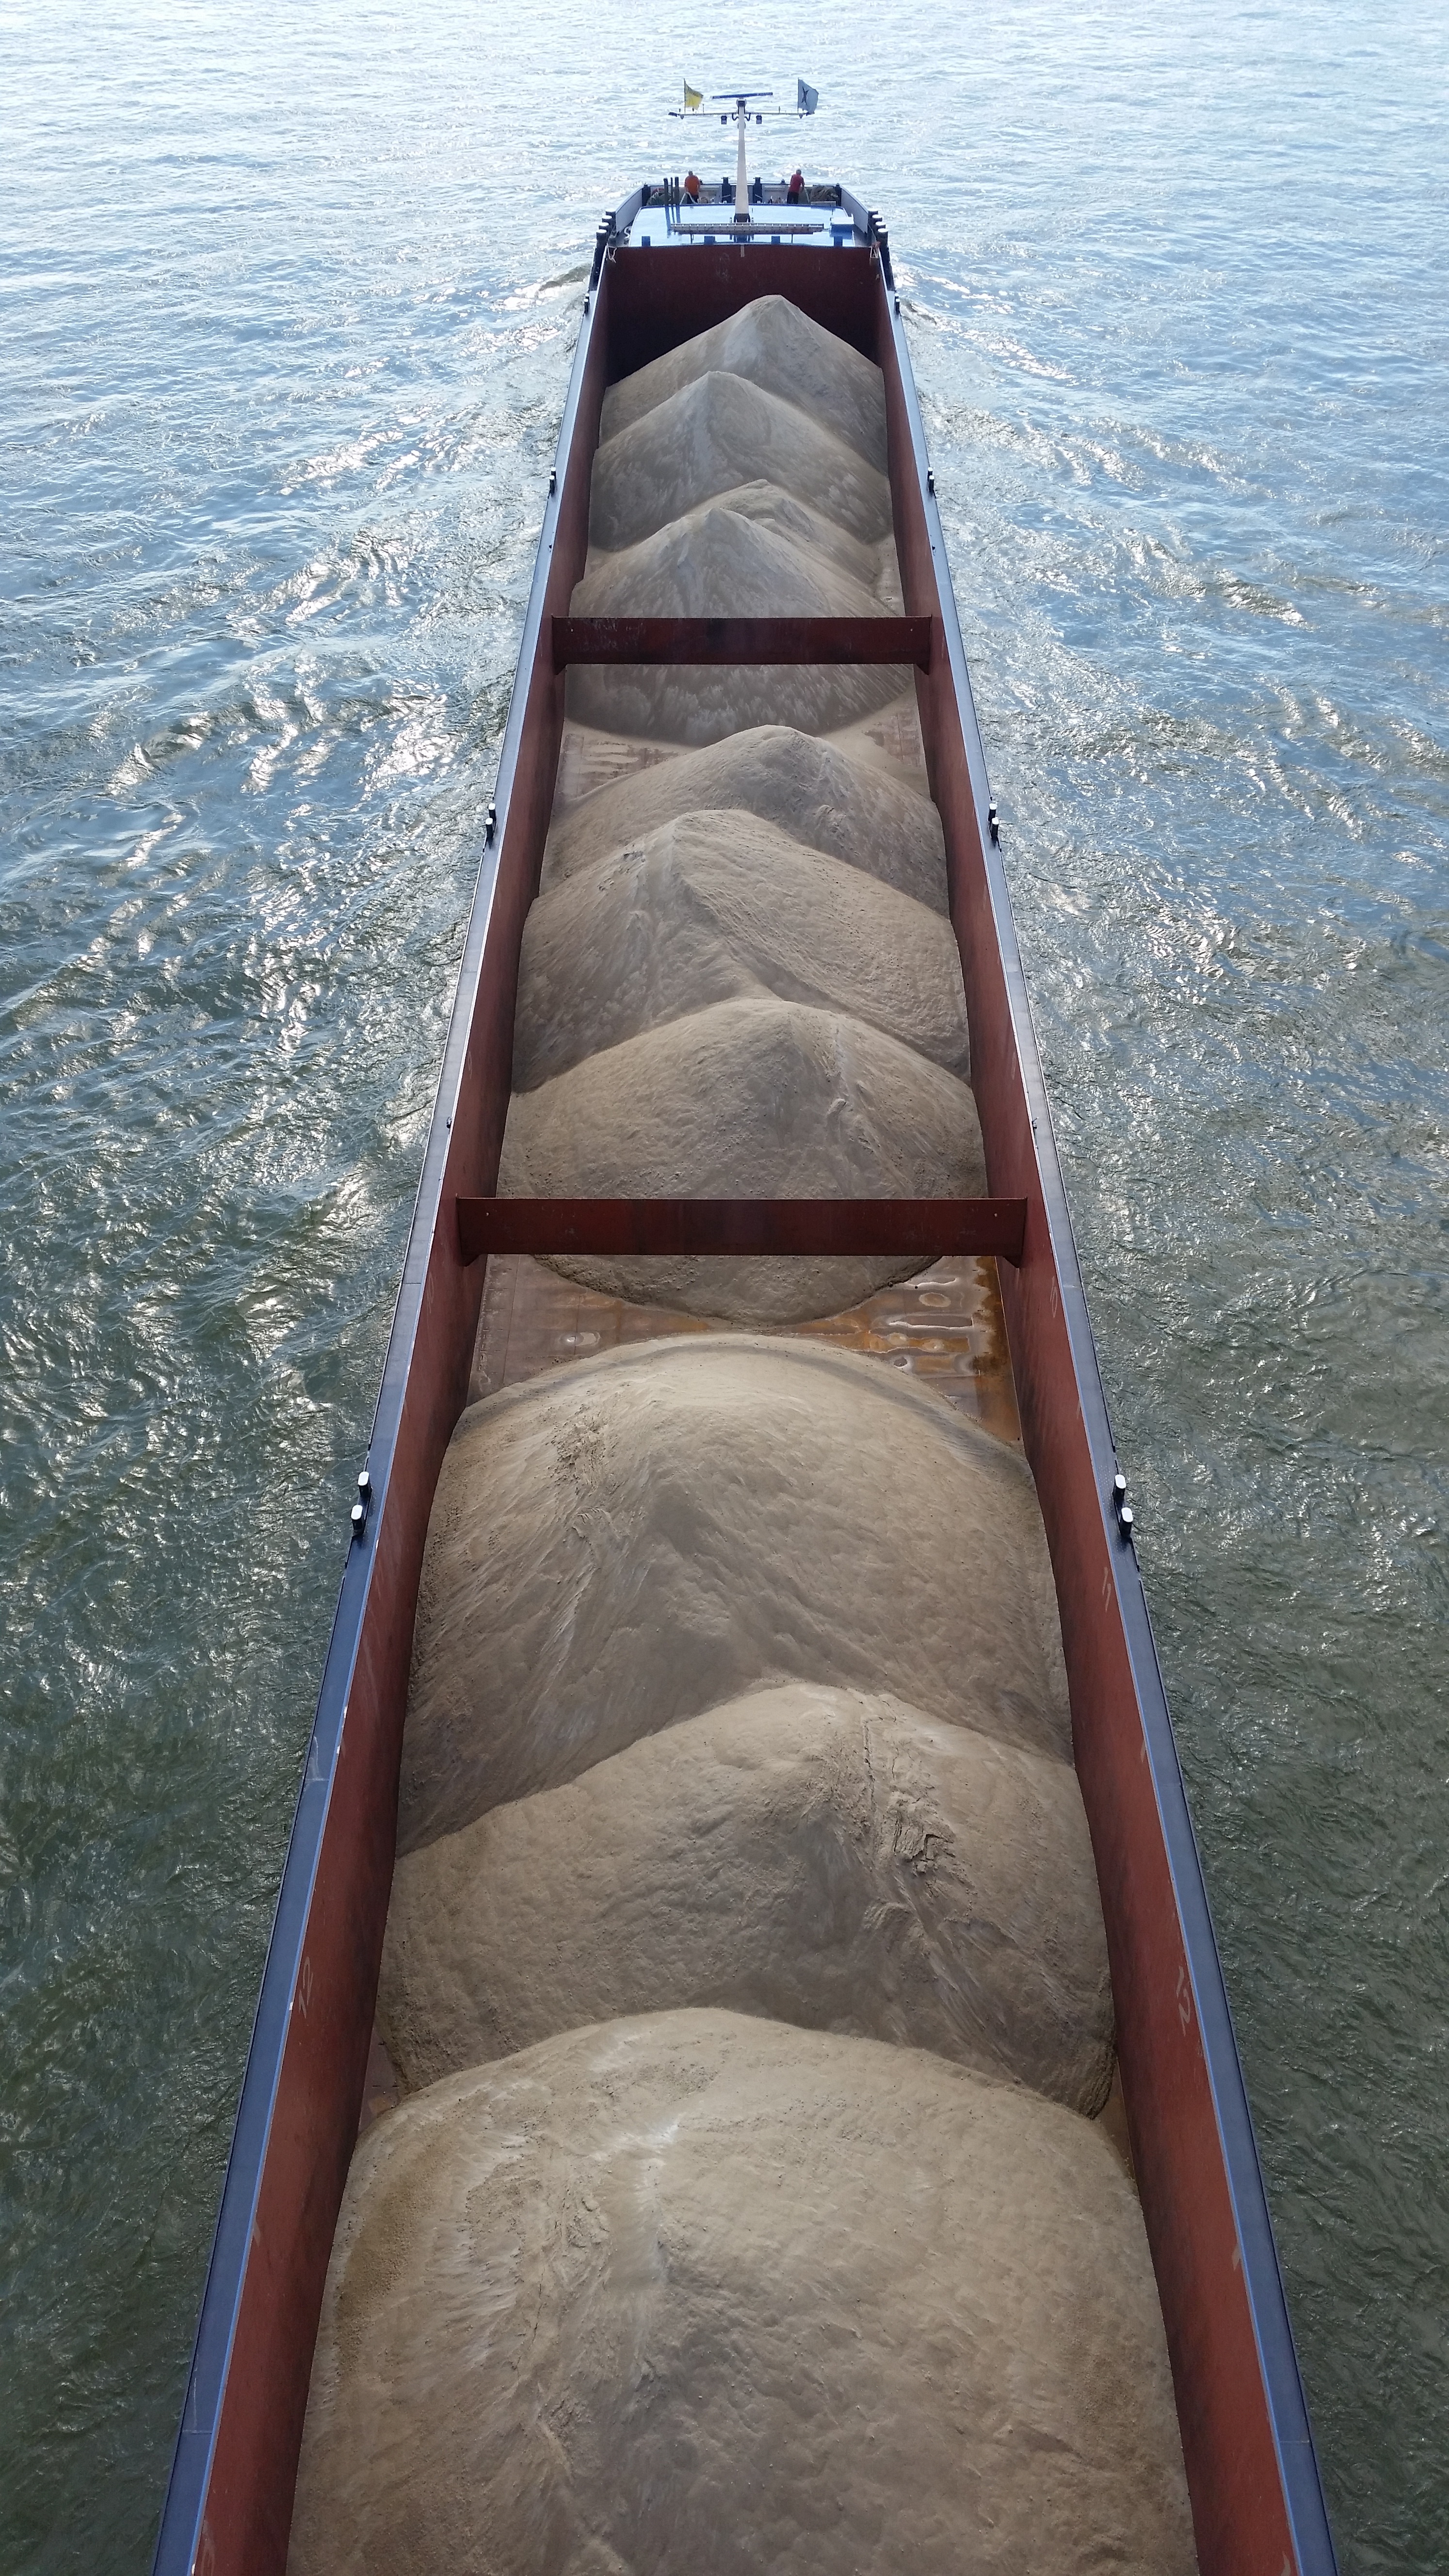
sea, water, boat, river, ship, canoe, transportation, transport, vehicle, mast, industry, freight, waterway, boating, cargo, sail, channel, shipping, watercraft, rhine, barge, loading, riverboat, dinghy, skiff, watercraft rowing